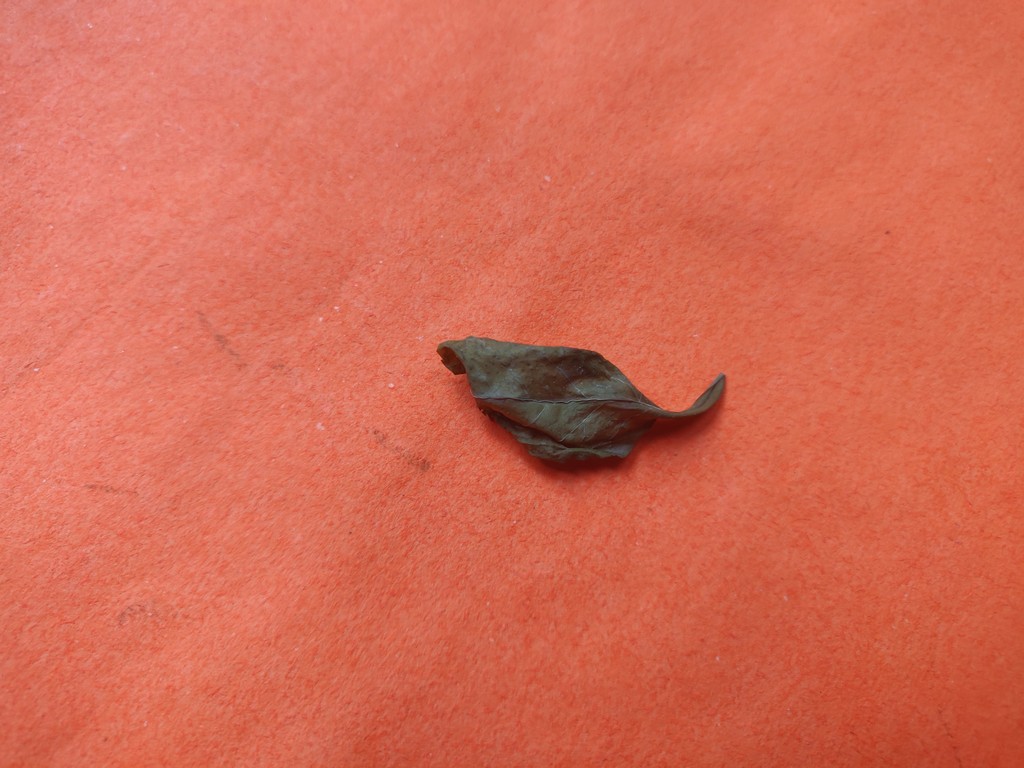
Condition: Dried
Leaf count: single
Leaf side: unknown